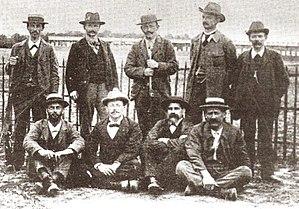
Konrad Stäheli, né le 17 décembre 1866 à Egnach et mort le 5 novembre 1931 à Saint-Gall, est un tireur sportif de Suisse alémanique.